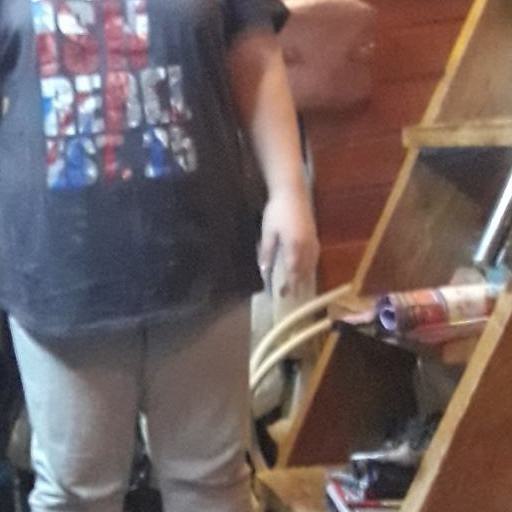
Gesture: no_gesture